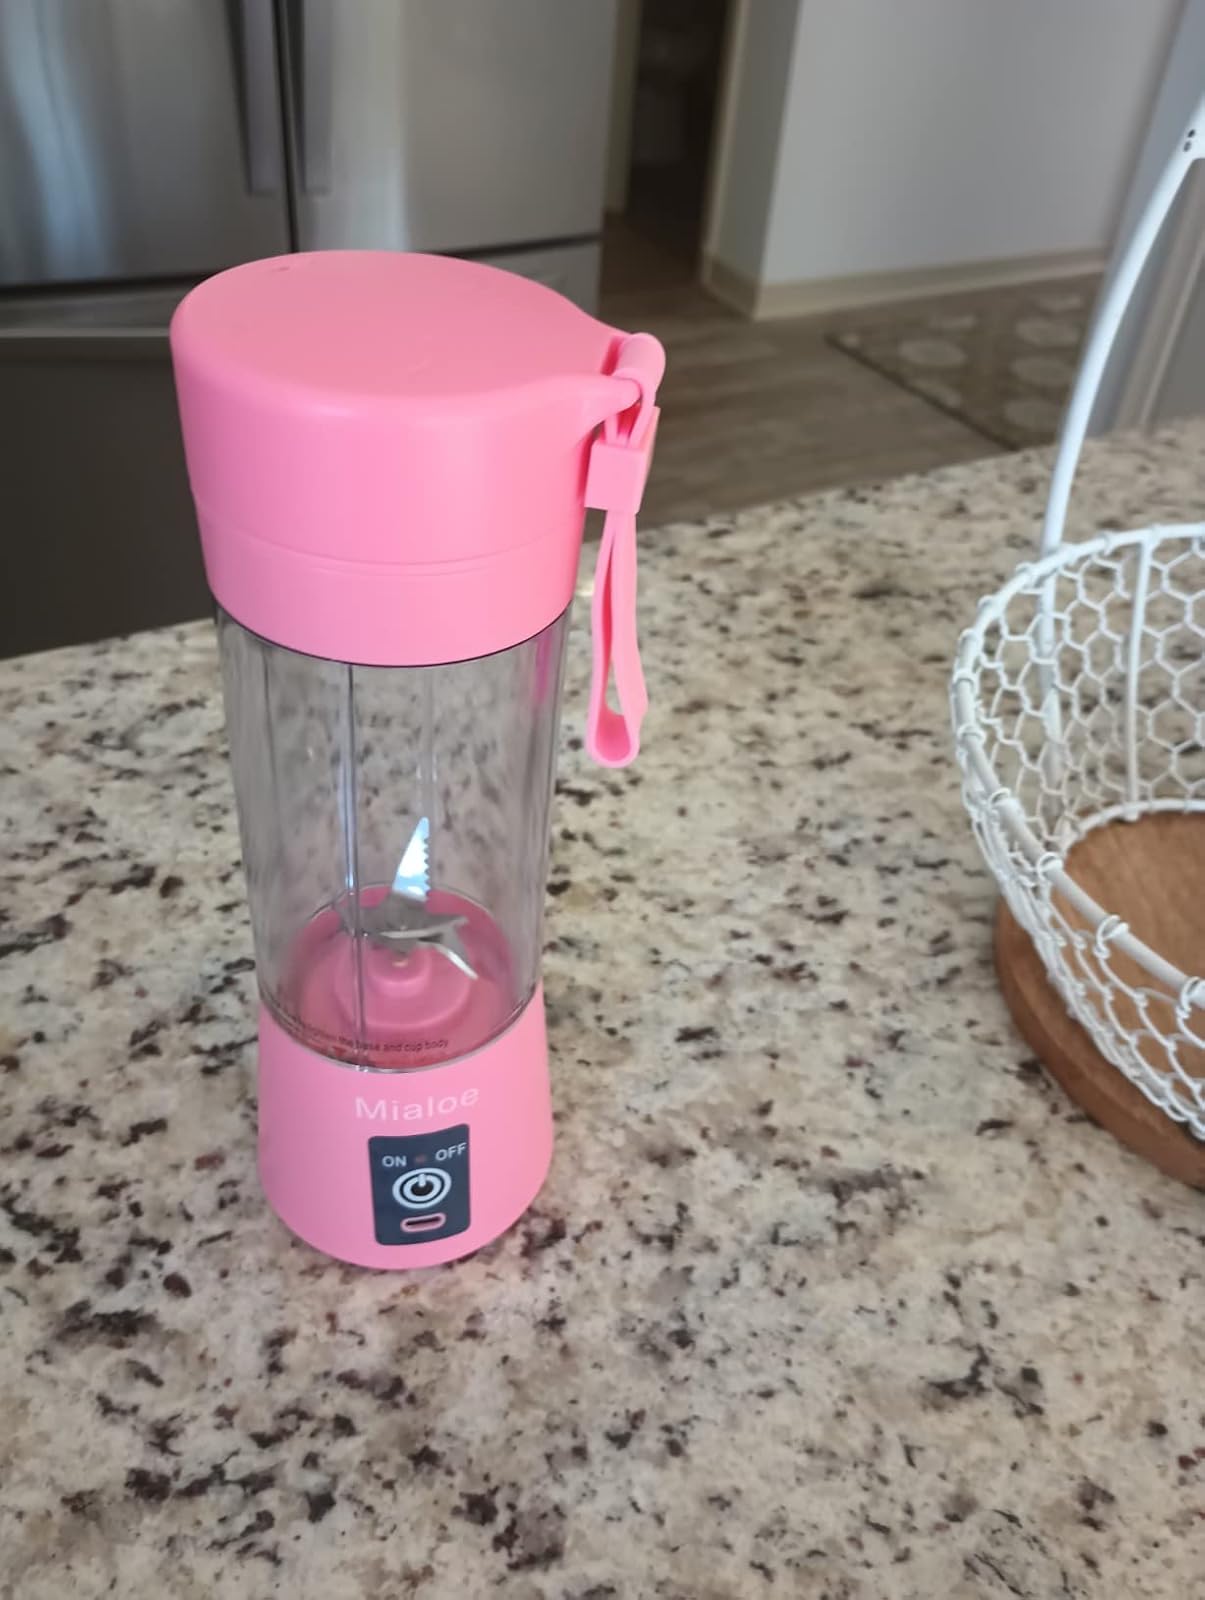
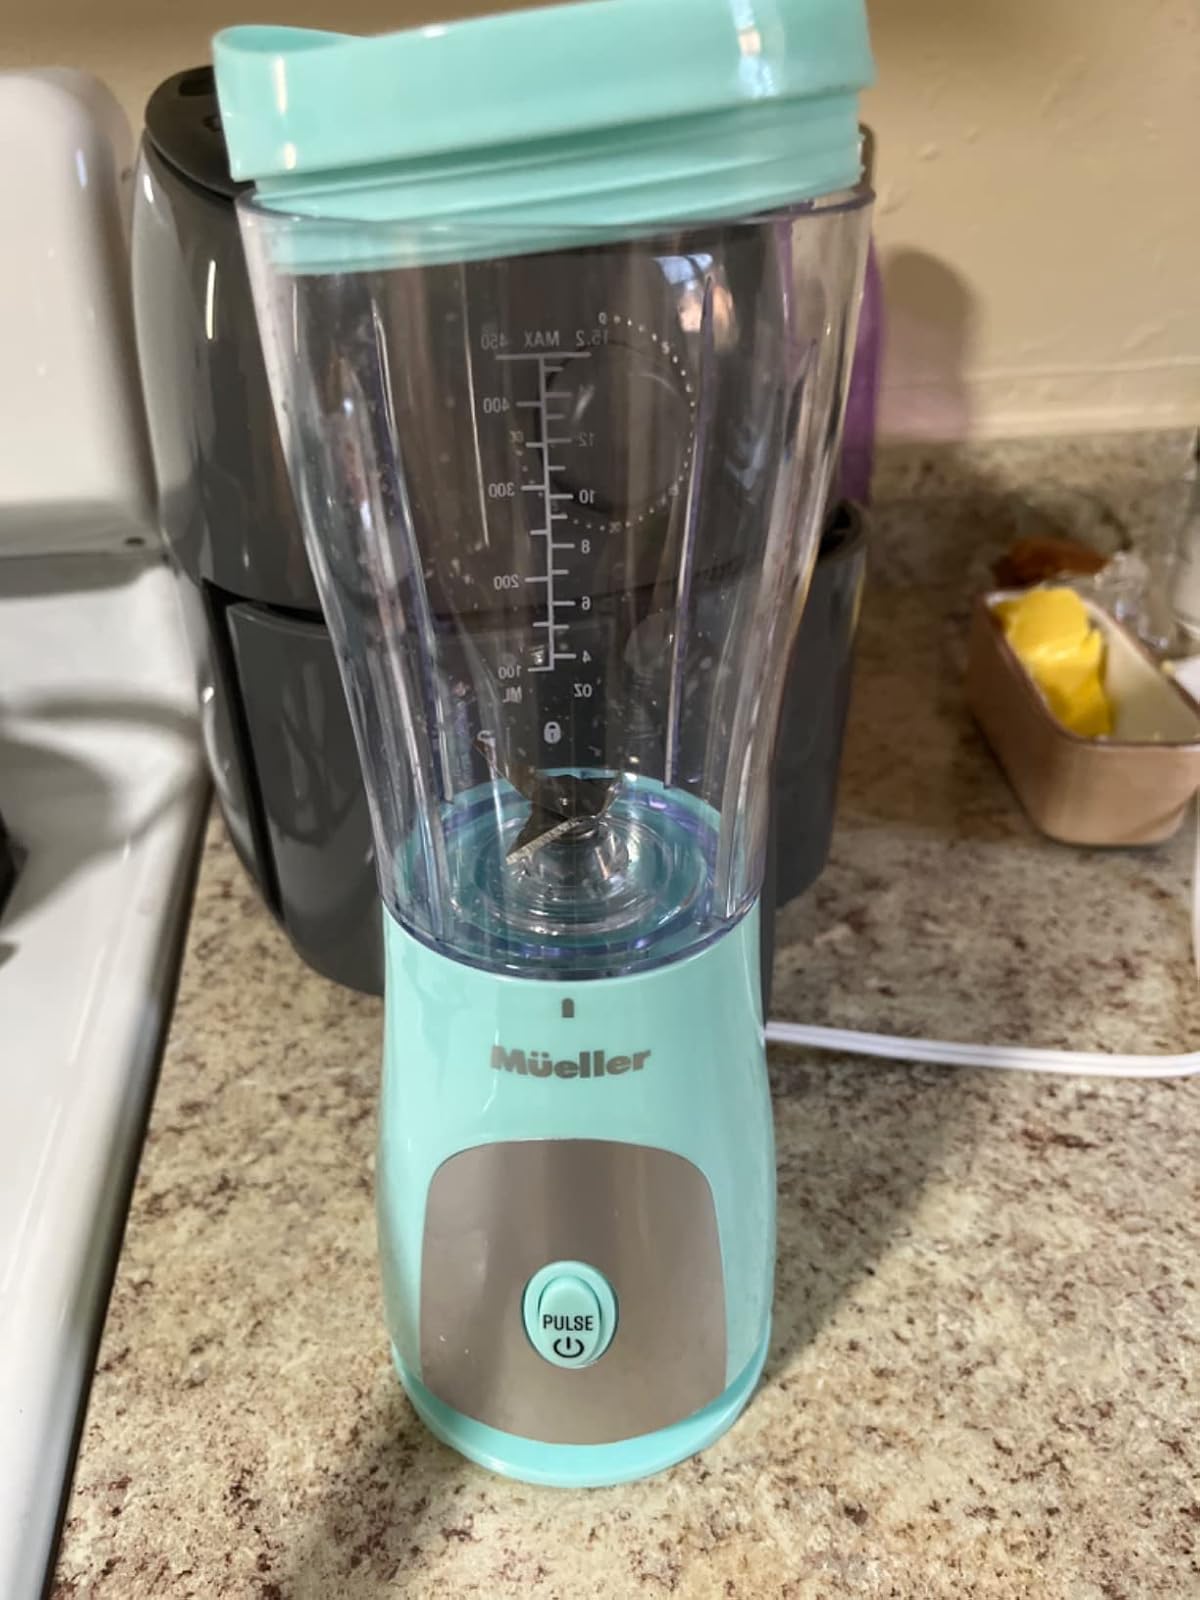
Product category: items_blender
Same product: no